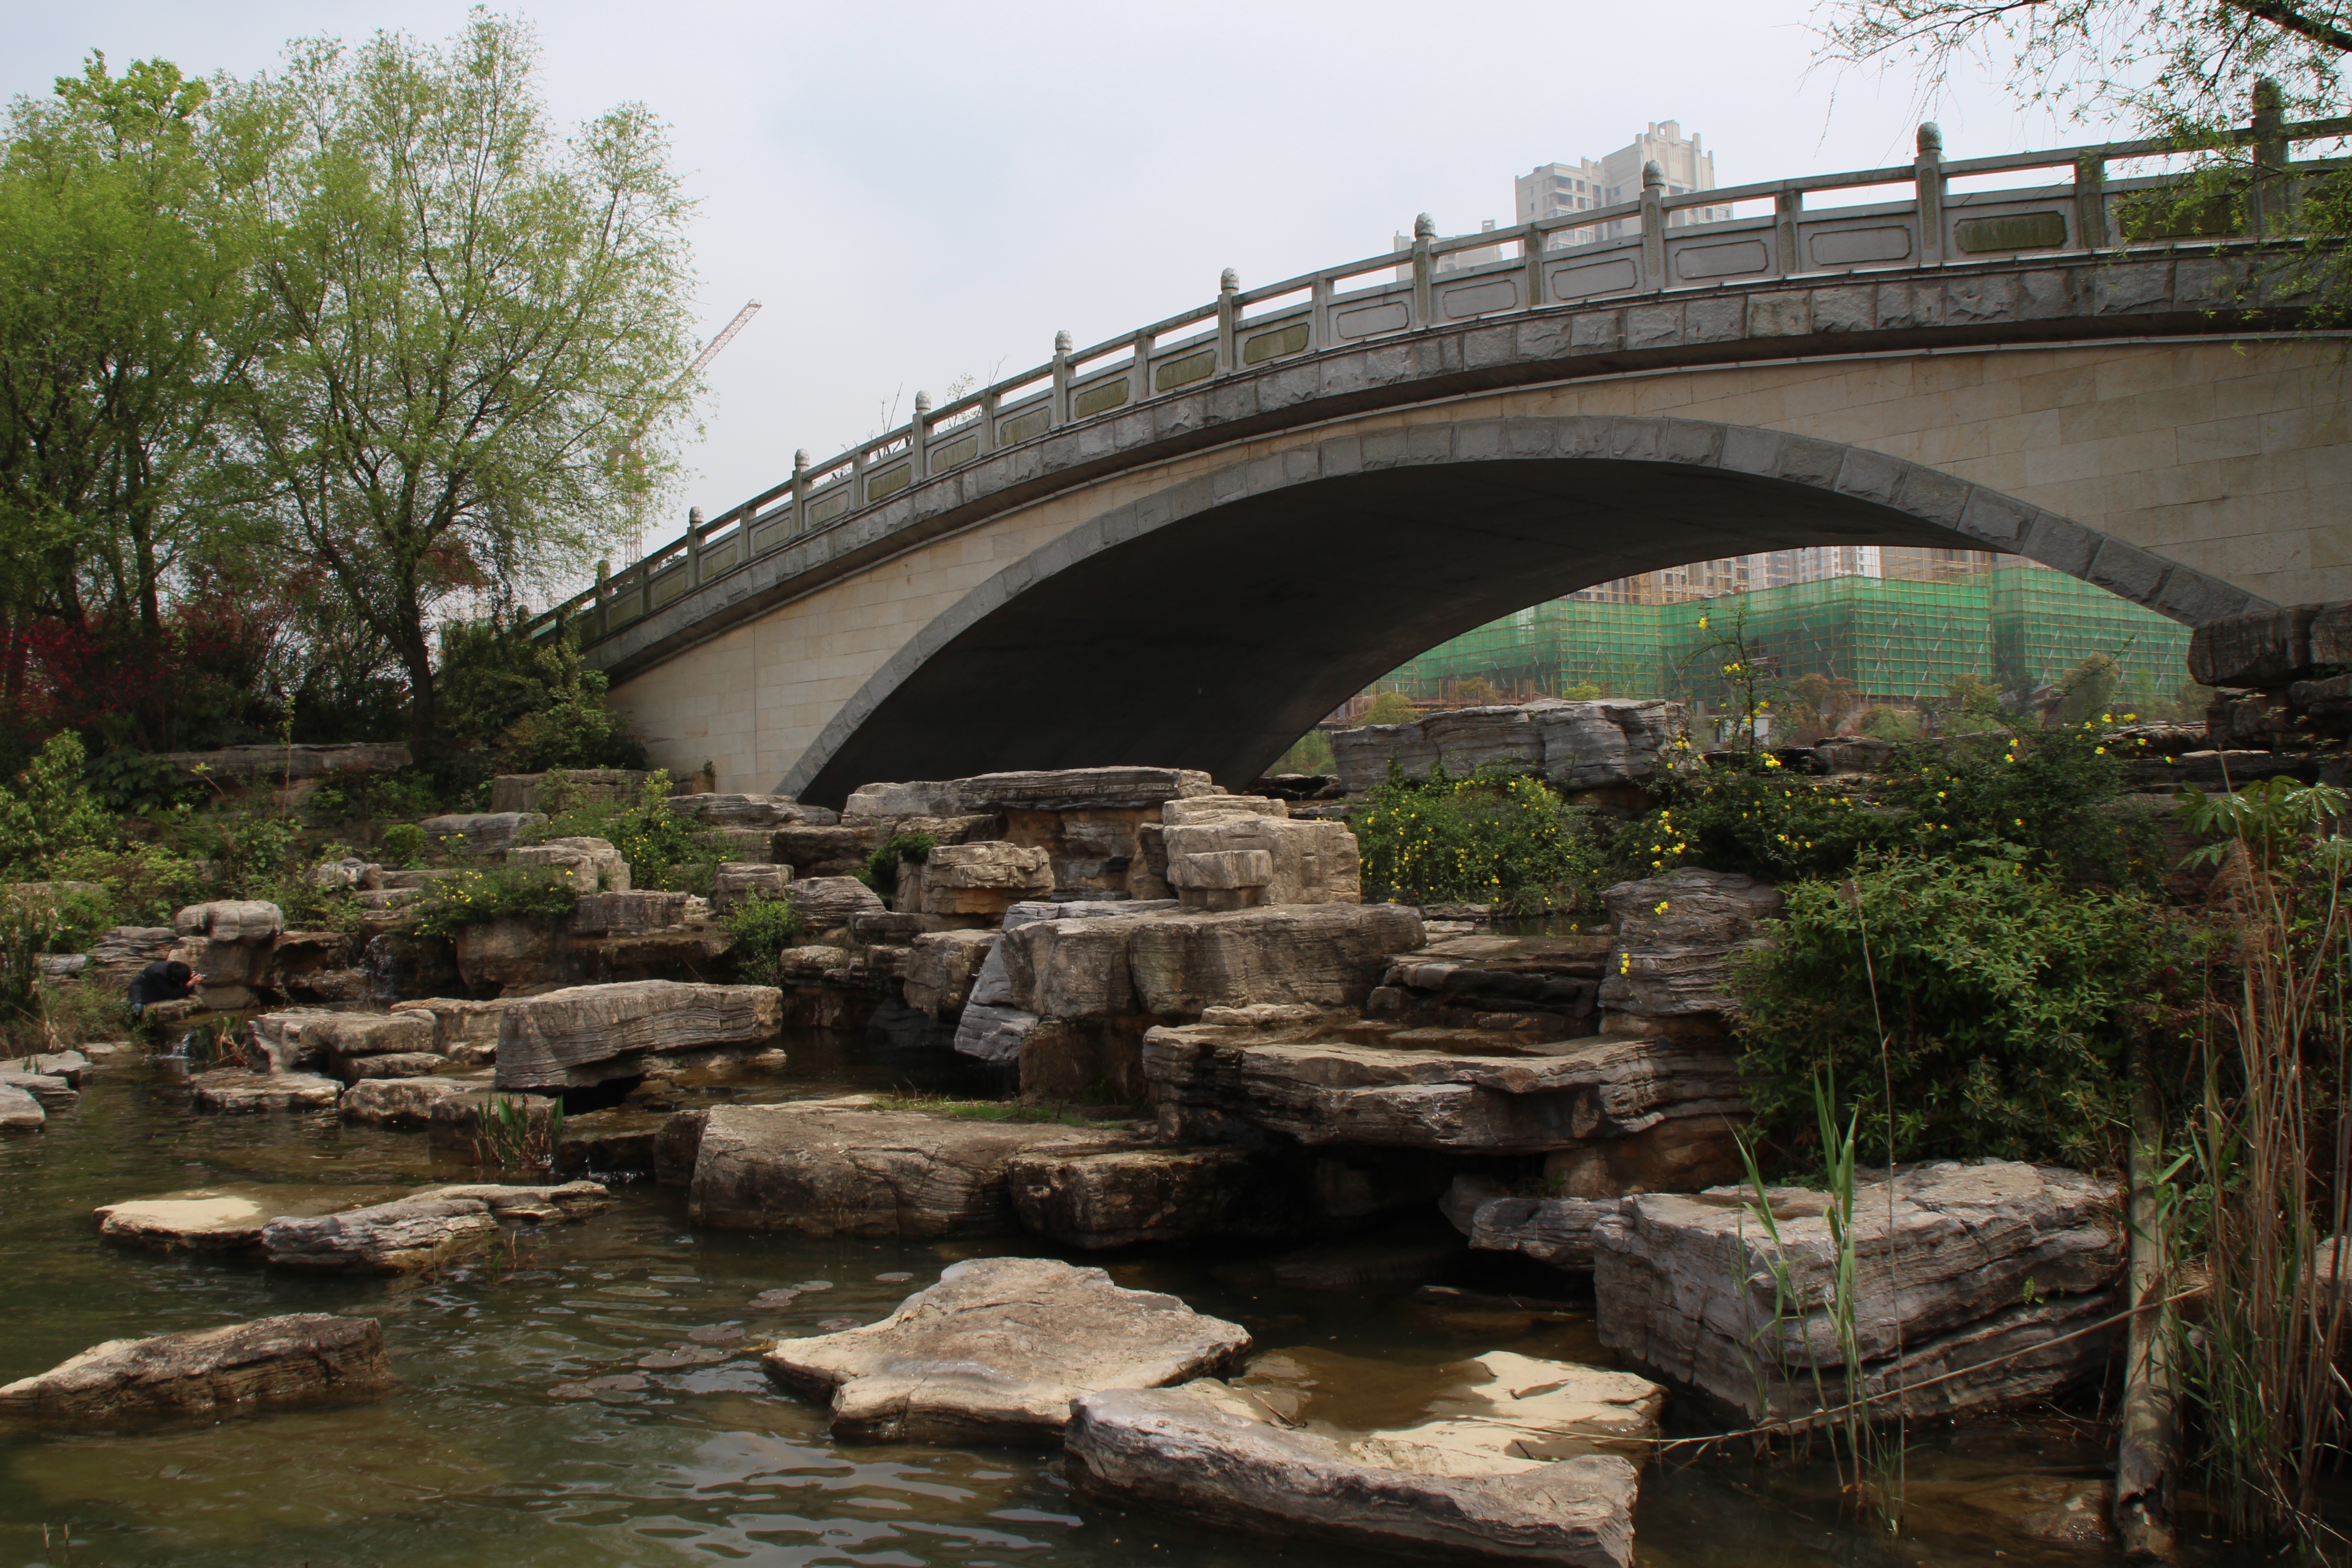
bridge, river, arch, reservoir, waterway, arch bridge, with the beat, devil's bridge, changsha, meixi lake, nonbuilding structure